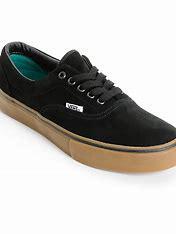
Brand: Vans
Model: Era Skate